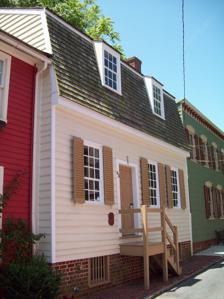
Building: Artisan's House
Country: United States of America
Year built: 1777
Historic house in Maryland United States historic place Artisan's House U.S. National Register of Historic Places U.S. Historic district Contributing property Hogshead (Artisan's House), July 2009 Show map of Maryland Show map of the United States Location 43 Pinckney St., Annapolis, Maryland Coordinates 38°58′43.4″N 76°29′17.1″W / 38.978722°N 76.488083°W / 38.978722; -76.488083 Built 1777 NRHP reference No. 72000564 Added to NRHP November 29, 1972 Artisan's House is a historic home located at Annapolis , Maryland , United States .  It is a 1 + 1 ⁄ 2 -story frame house on a brick foundation representative of modest middle class dwellings of the 18th century.  It was likely used as a barracks during the Revolutionary War. Because of this, it is also known as "Hogshead." It was listed on the National Register of Historic Places in 1973, and it is a contributing property in the Colonial Annapolis Historic District . Hogshead is owned by the Historic Annapolis Foundation and operated as an 18th-century period historic house museum with Colonial-era re-enactors. References